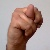
The image shows a hand gesture representing the letter 'N' in Indian Sign Language.